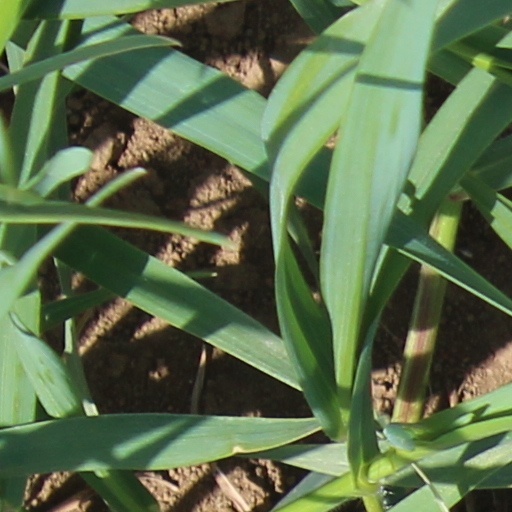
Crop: wheat